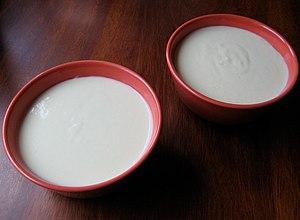
La vichyssoise est une soupe, faite de purée de pomme de terre, de blanc de poireau et de bouillon de poule, avec ou sans oignon, liée à la crème fraîche et condimentée de ciboulettes ciselées. Il s'agit d'une soupe traditionnellement chaude servie glacée, dont l'apparition fut contemporaine de la diffusion du réfrigérateur aux États-Unis. Elle y connut une mode durant l'entre-deux-guerres.
La cuisine de la pomme de terre, tubercule consommé depuis plus de 8 000 ans, ne s’est véritablement développée qu’après le XVIᵉ siècle, et a mis près de trois siècles pour s'imposer dans certaines contrées. Au XXᵉ siècle, cette cuisine se pratique sur tous les continents, car la pomme de terre, source de glucides, de protéines et de vitamine C, facile à cultiver, devient l’un des aliments de base de l’humanité ; le mode de préparation peut cependant en modifier la valeur nutritionnelle.